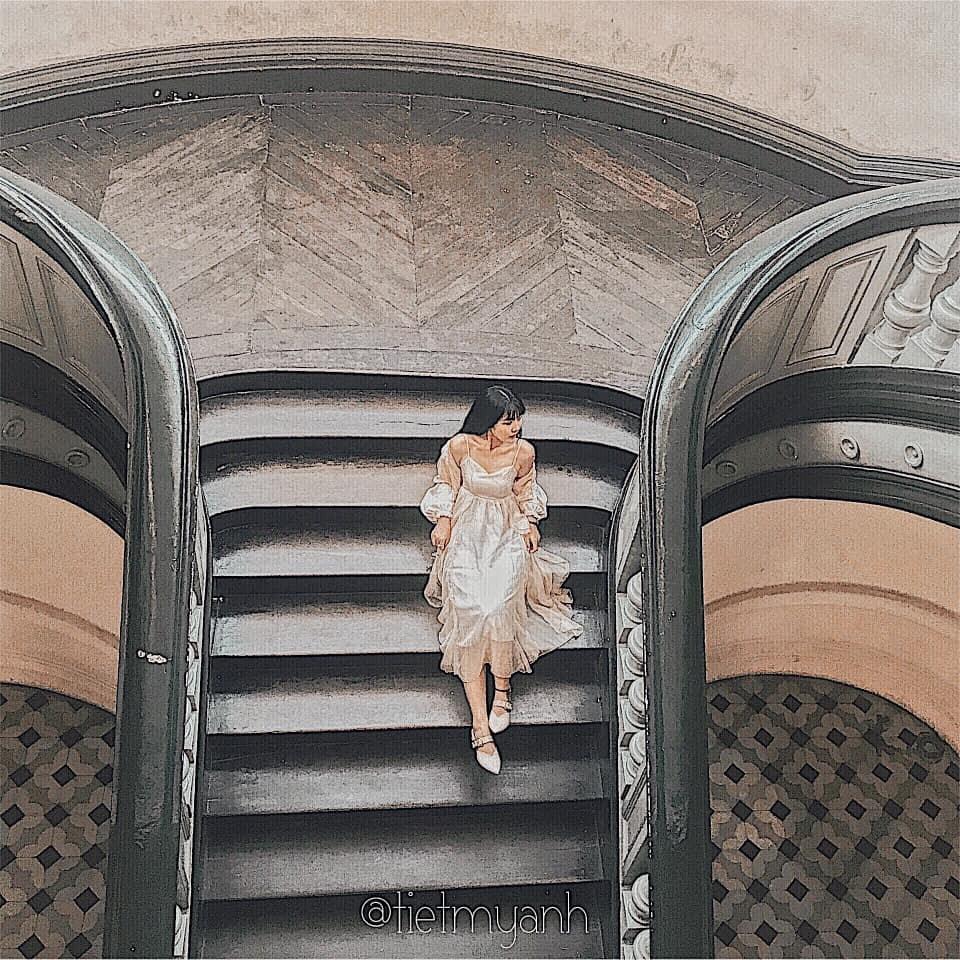
bạn nữ đang ngồi trên những bậc thang màu đen